183rd Cavalry Regiment (United States)

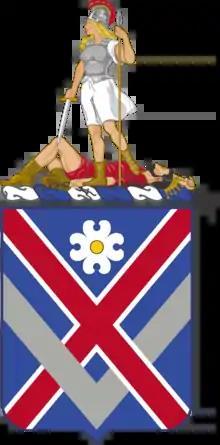
Coat of arms

The 183rd Cavalry Regiment is a cavalry regiment of the United States Army, represented in the Virginia Army National Guard by 2nd Squadron, 183rd Cavalry (2-183). The squadron is the reconnaissance, surveillance, and target acquisition squadron of the 116th Infantry Brigade Combat Team, part of the 29th Infantry Division.